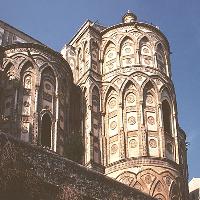
Weather: sun or clear